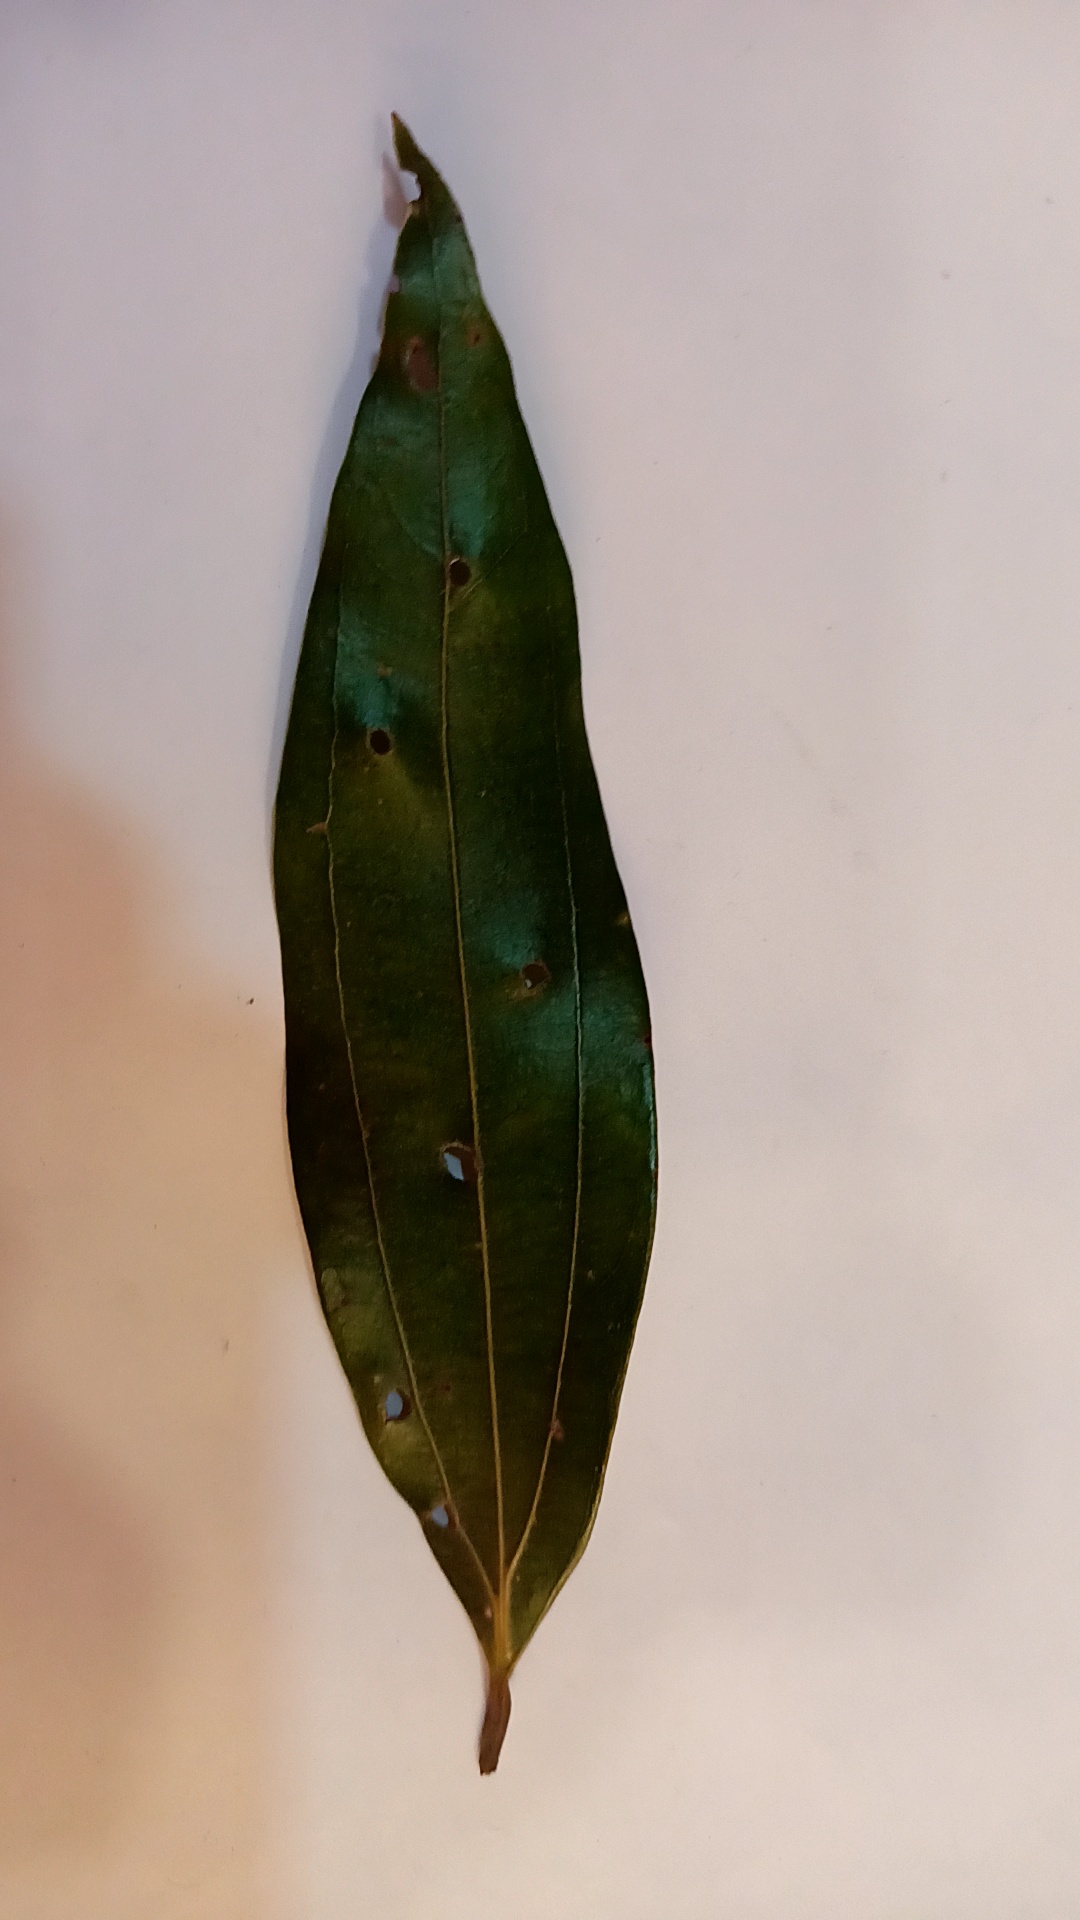
Label: Disease